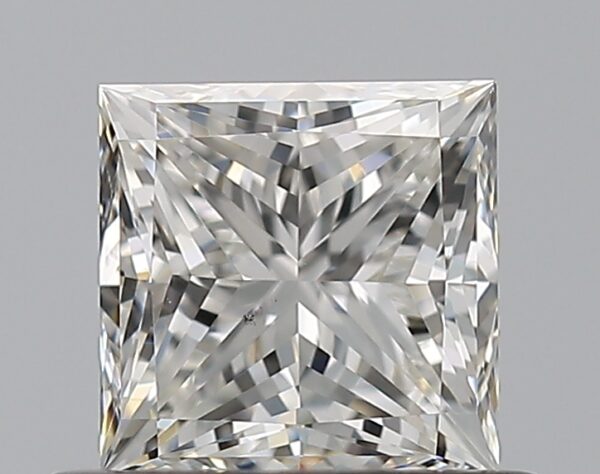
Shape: princess
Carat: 0.7
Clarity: VS2
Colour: G
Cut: VG
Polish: EX
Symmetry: VG
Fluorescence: N
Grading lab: GIA
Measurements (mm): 4.66 x 4.64 x 3.52